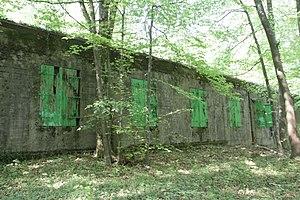
Brunehilde Anlage connu sous le nom de Bunker de Hitler à Angevillers
Le Quartier général du Führer, en allemand Führerhauptquartier, abrégé en FHQ, est le nom donné aux quartiers généraux construits pour le Führer, Adolf Hitler, en tant que commandant en chef des Forces armées allemandes avant et pendant la Seconde Guerre mondiale.
Angevillers est une commune française située dans le département de la Moselle, en région Grand Est.